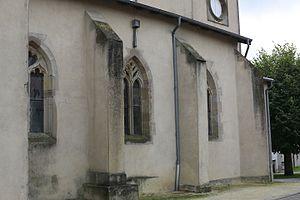
Église Saint-Jean-Baptiste de Vitrimont.
Vitrimont est une commune française située dans le département de Meurthe-et-Moselle, en région Grand Est.